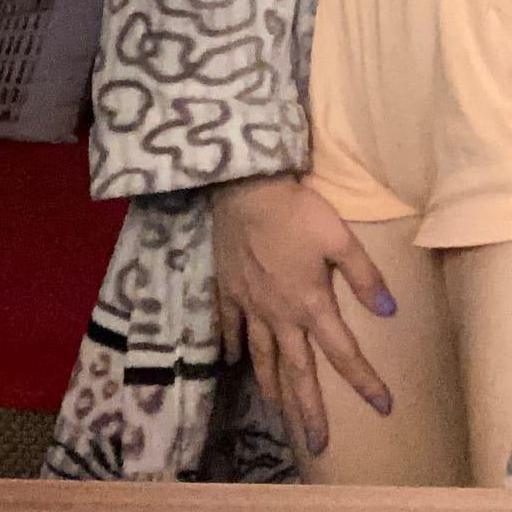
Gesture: no_gesture